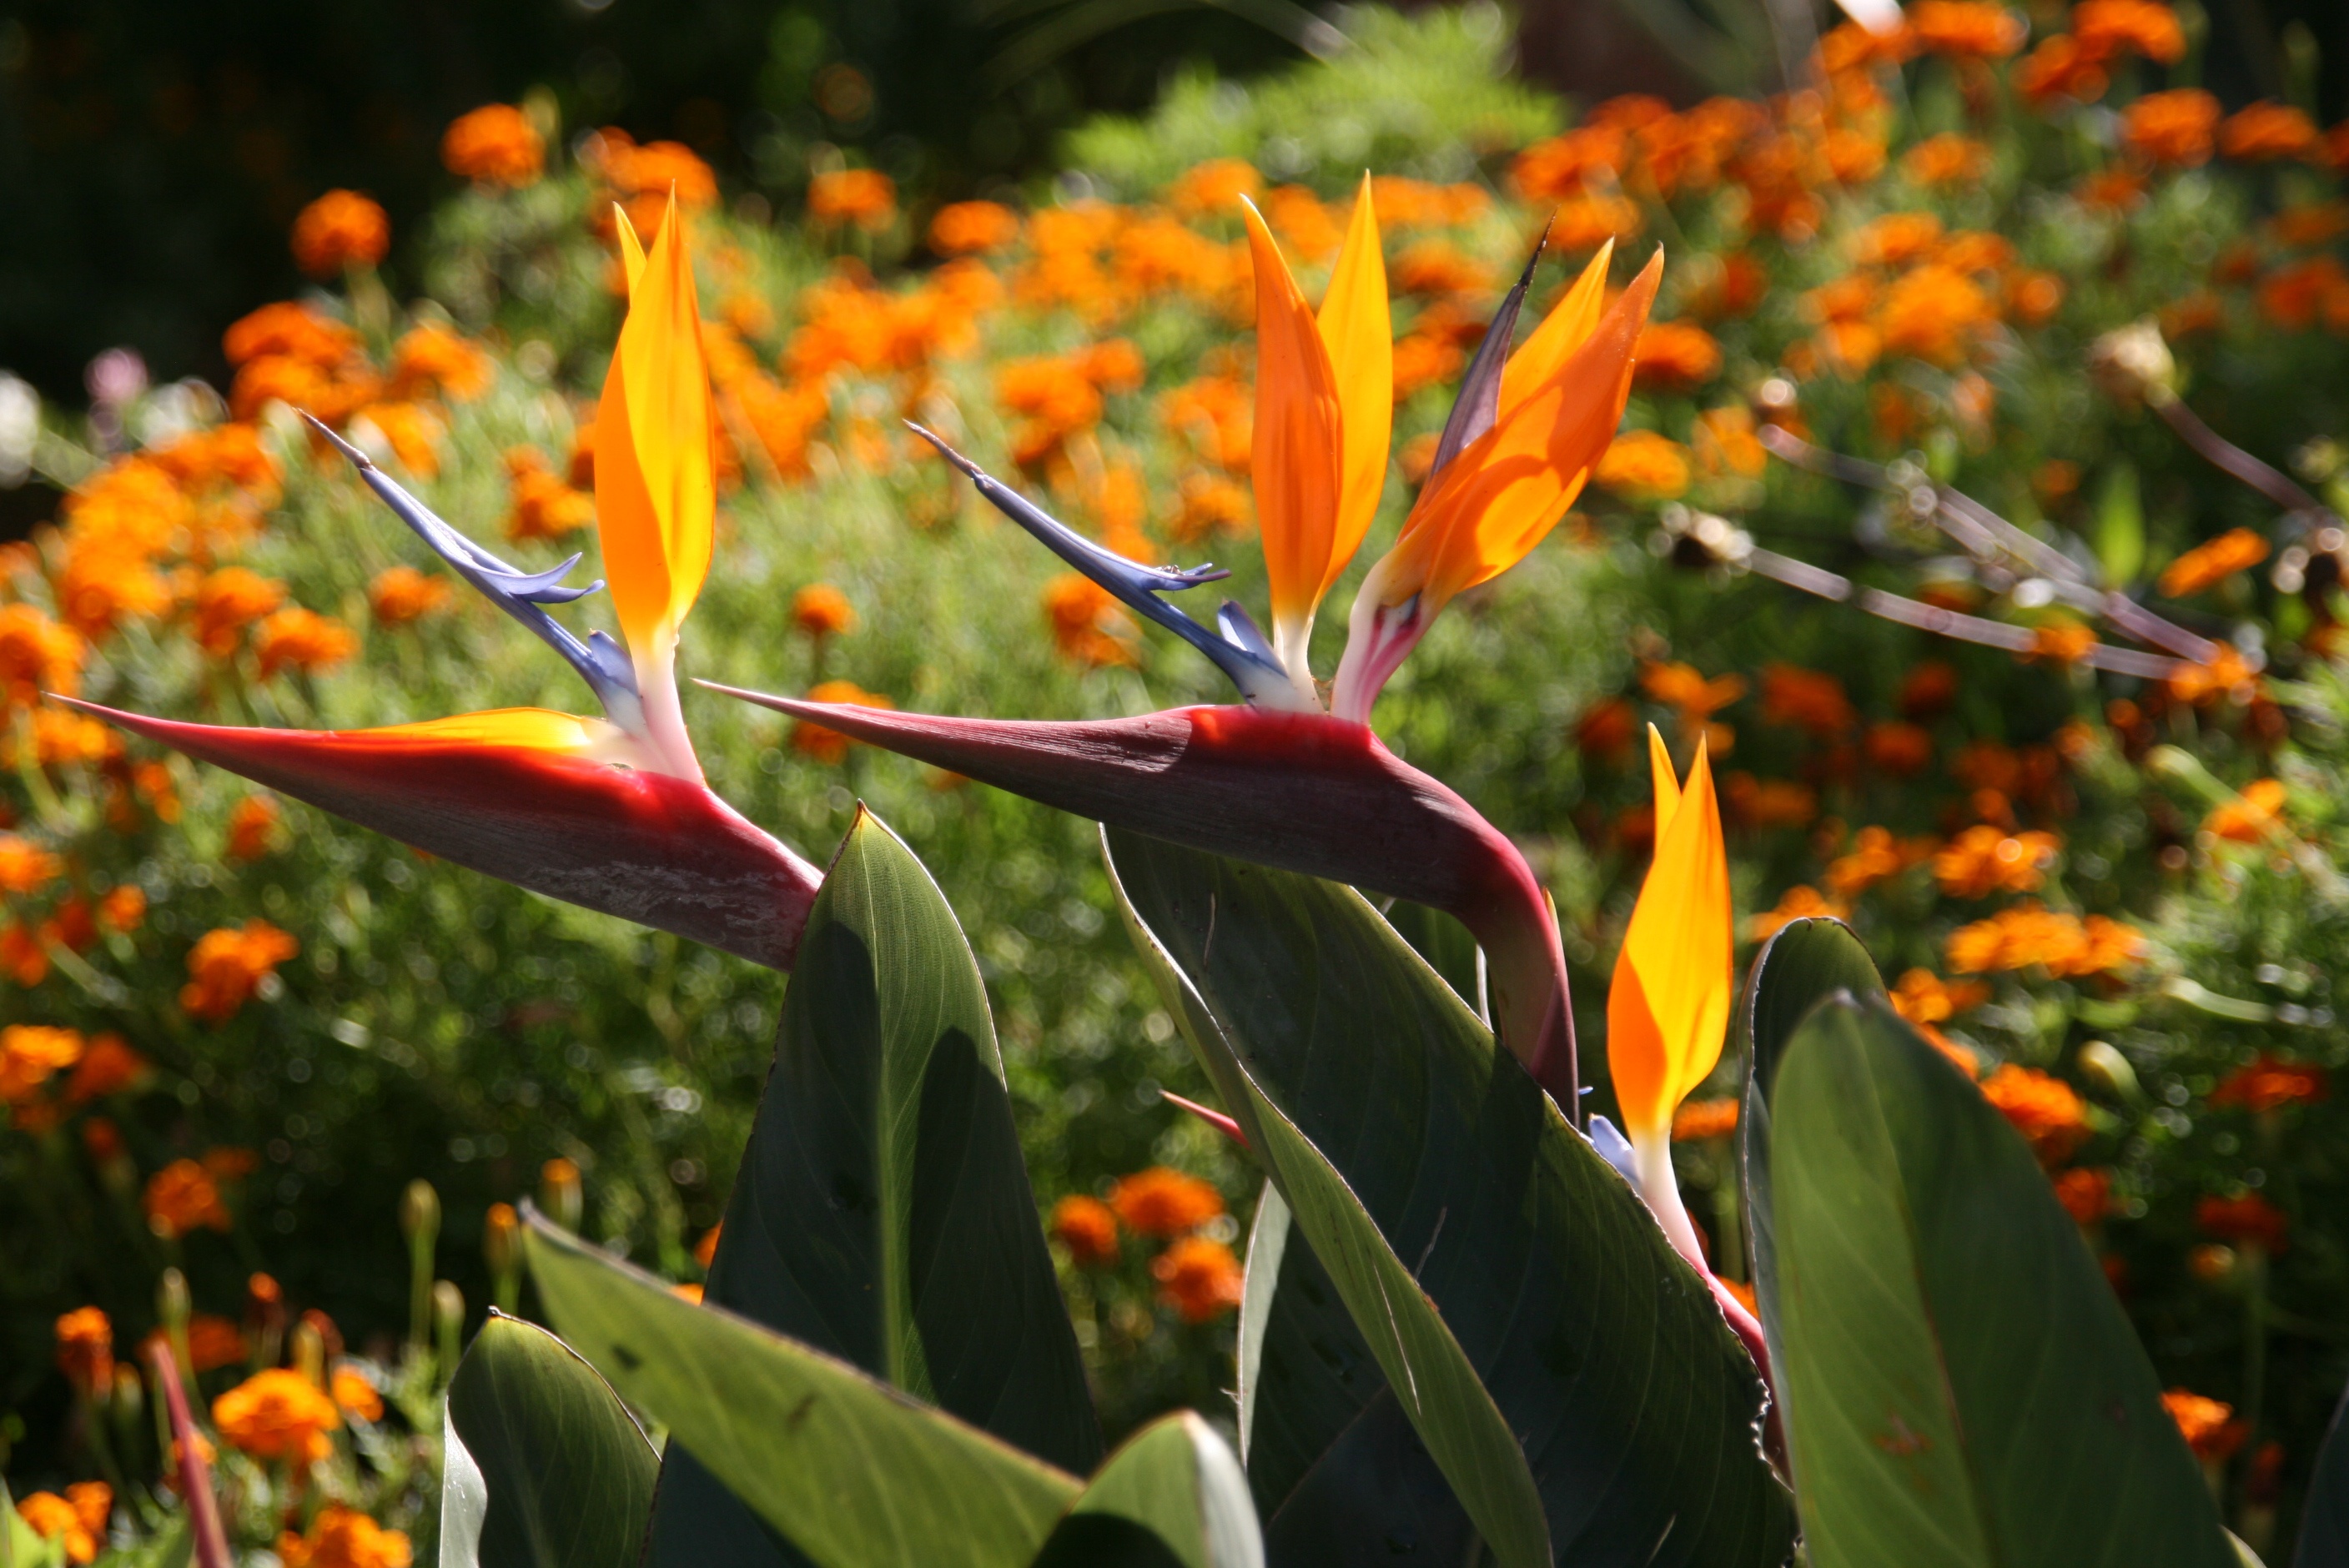
nature, plant, leaf, flower, autumn, botany, yellow, flora, wildflower, macro photography, tropical flower, flowering plant, bird of paradise, canna lily, land plant, canna family